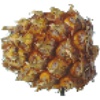
Label: pineapple_mini